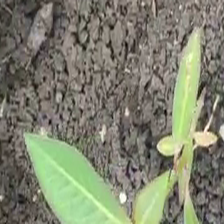
Weed species: Moti_dudhi(Euphorbia_geneculata_L)